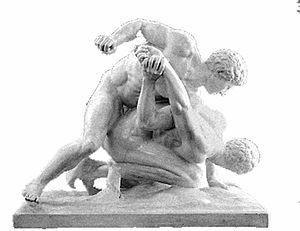
Shinya Aoki, né le 9 mai 1983 à Shizuoka, est un combattant japonais d'arts martiaux mixtes. Aoki est expert en judo et en jiu-jitsu brésilien.
La famille Gracie est une célèbre famille brésilienne, renommée mondialement pour avoir développé le jiu-jitsu brésilien, une forme particulière de judo/ju-jitsu.
Jess Liaudin est un athlète français de MMA, qui combat actuellement à Londres en Angleterre. Il s'initie aux arts martiaux à l'âge de 8 ans par du karaté et avant de se tourner vers le kickboxing. À l'âge de 16 ans, il commence à participer à différentes compétitions de full-contacts. Il a fait plus de 84 combats amateurs et professionnels en MMA, Muay Thai, Kickboxing, Shootboxing japonais. Il a aussi évolué dans la prestigieuse organisation de MMA, l'UFC.
Tom Watson, surnommé Kong, est un pratiquant anglais de MMA, privilégiant le strike.